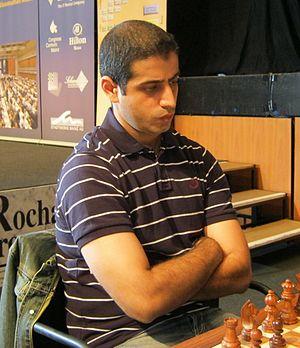
Ehsan Ghaem-Maghami persan : احسان قائم مقامی est un grand maître d'échecs iranien né le 11 janvier 1983.